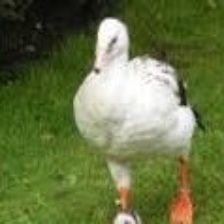
Species: ANDEAN GOOSE
Scientific name: CHLOEPHAGA MELANOPTERA
ImageNet parent category: goose